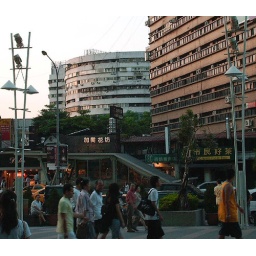
that white building in the background just caught my eye.